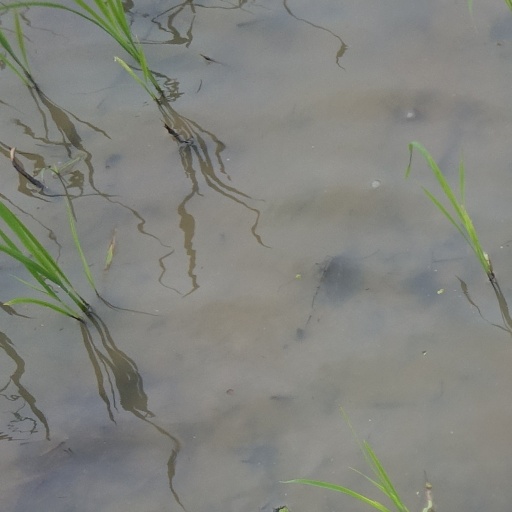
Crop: rice